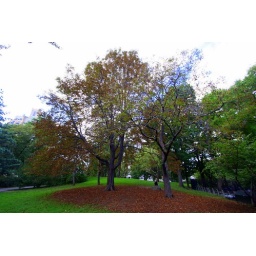
Central Park NYC in the fall is amazing... probably amazing all year. There is a girl on the rock reading.